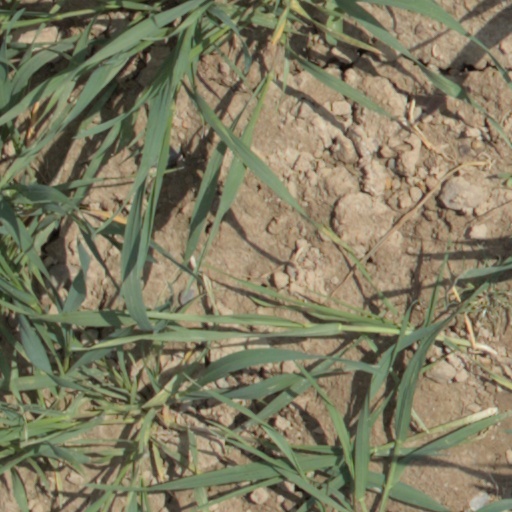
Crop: wheat